Königsberg

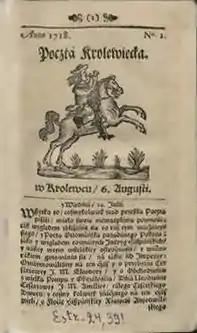
"Poczta Królewiecka", the second oldest Polish newspaper

In 1935, the Wehrmacht designated Königsberg as the Headquarters for Wehrkreis I (under the command of General der Artillerie Albert Wodrig), which took in all of East Prussia. According to the census of May 1939, Königsberg had a population of 372,164.